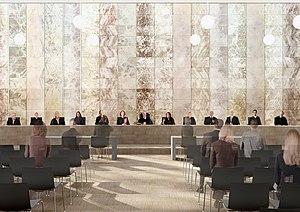
Cour suprême des Pays-Bas
La notion de justice climatique désigne les approches éthiques, morales, de justice et politique de la question de l'égalité face au dérèglement climatique, plutôt que les approches uniquement environnementales ou physiques.